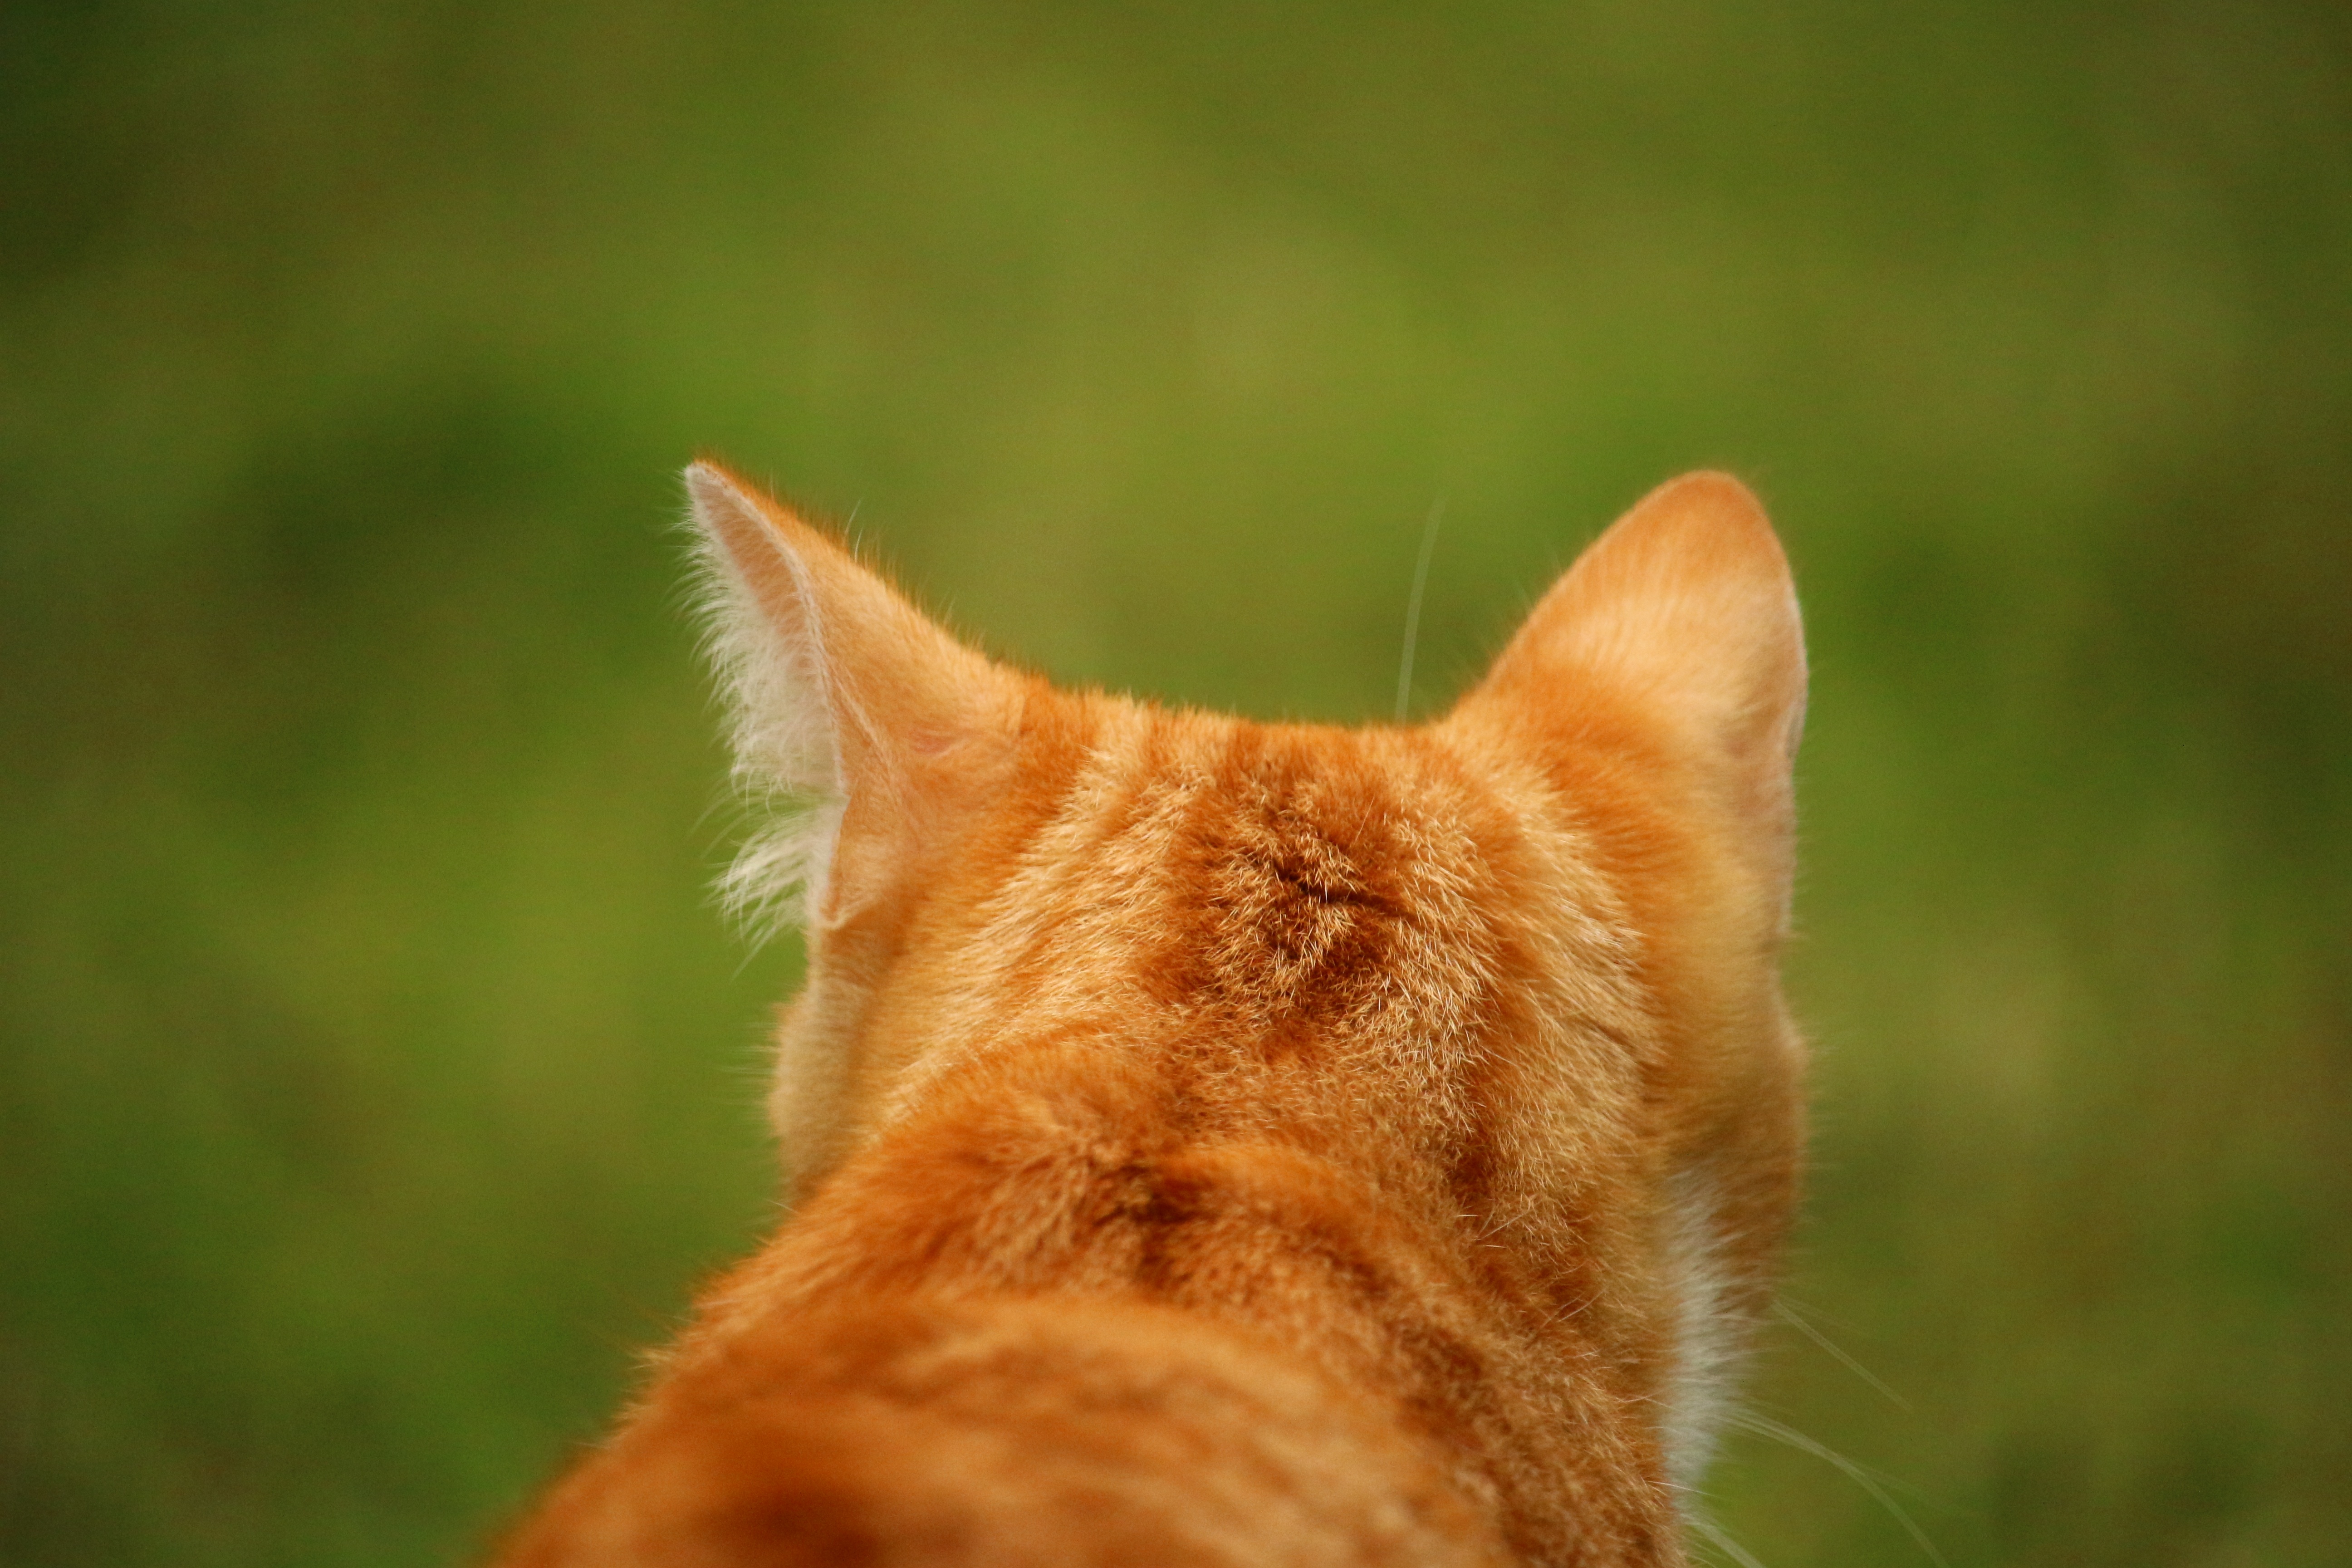
grass, wildlife, kitten, cat, mammal, fauna, close up, nose, whiskers, vertebrate, mieze, domestic cat, mackerel, tiger cat, macro photography, red mackerel tabby, red cat, dingo, dog like mammal, small to medium sized cats, cat like mammal, dog breed group, dhole